Genghis Khan (TV programme)

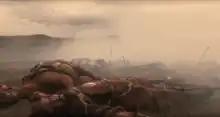
Battle scene from the film

In 2015, China deported twenty foreigners (British, South African, and Indian) for watching the film in their hotel in Inner Mongolia. The Chinese authorities claimed the film promoted terrorism and religious extremism. China is hostile to separatist groups or those campaigning for more rights for ethnic Mongols.